Challenge to Be Free

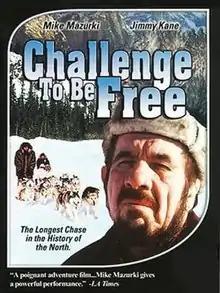
Theatrical poster

Challenge to Be Free (a.k.a. Mad Trapper of the Yukon and Mad Trapper) is an anti-hero film directed by Tay Garnett and starring Mike Mazurki. The film's plot was a loosely based on the 1931 Royal Canadian Mounted Police (RCMP) pursuit of a trapper named Albert Johnson, the reputed "Mad Trapper of Rat River". The film was shot and originally released in 1972 with the title "Mad Trapper of the Yukon"; it was re-released in 1975 as " Challenge to Be Free".